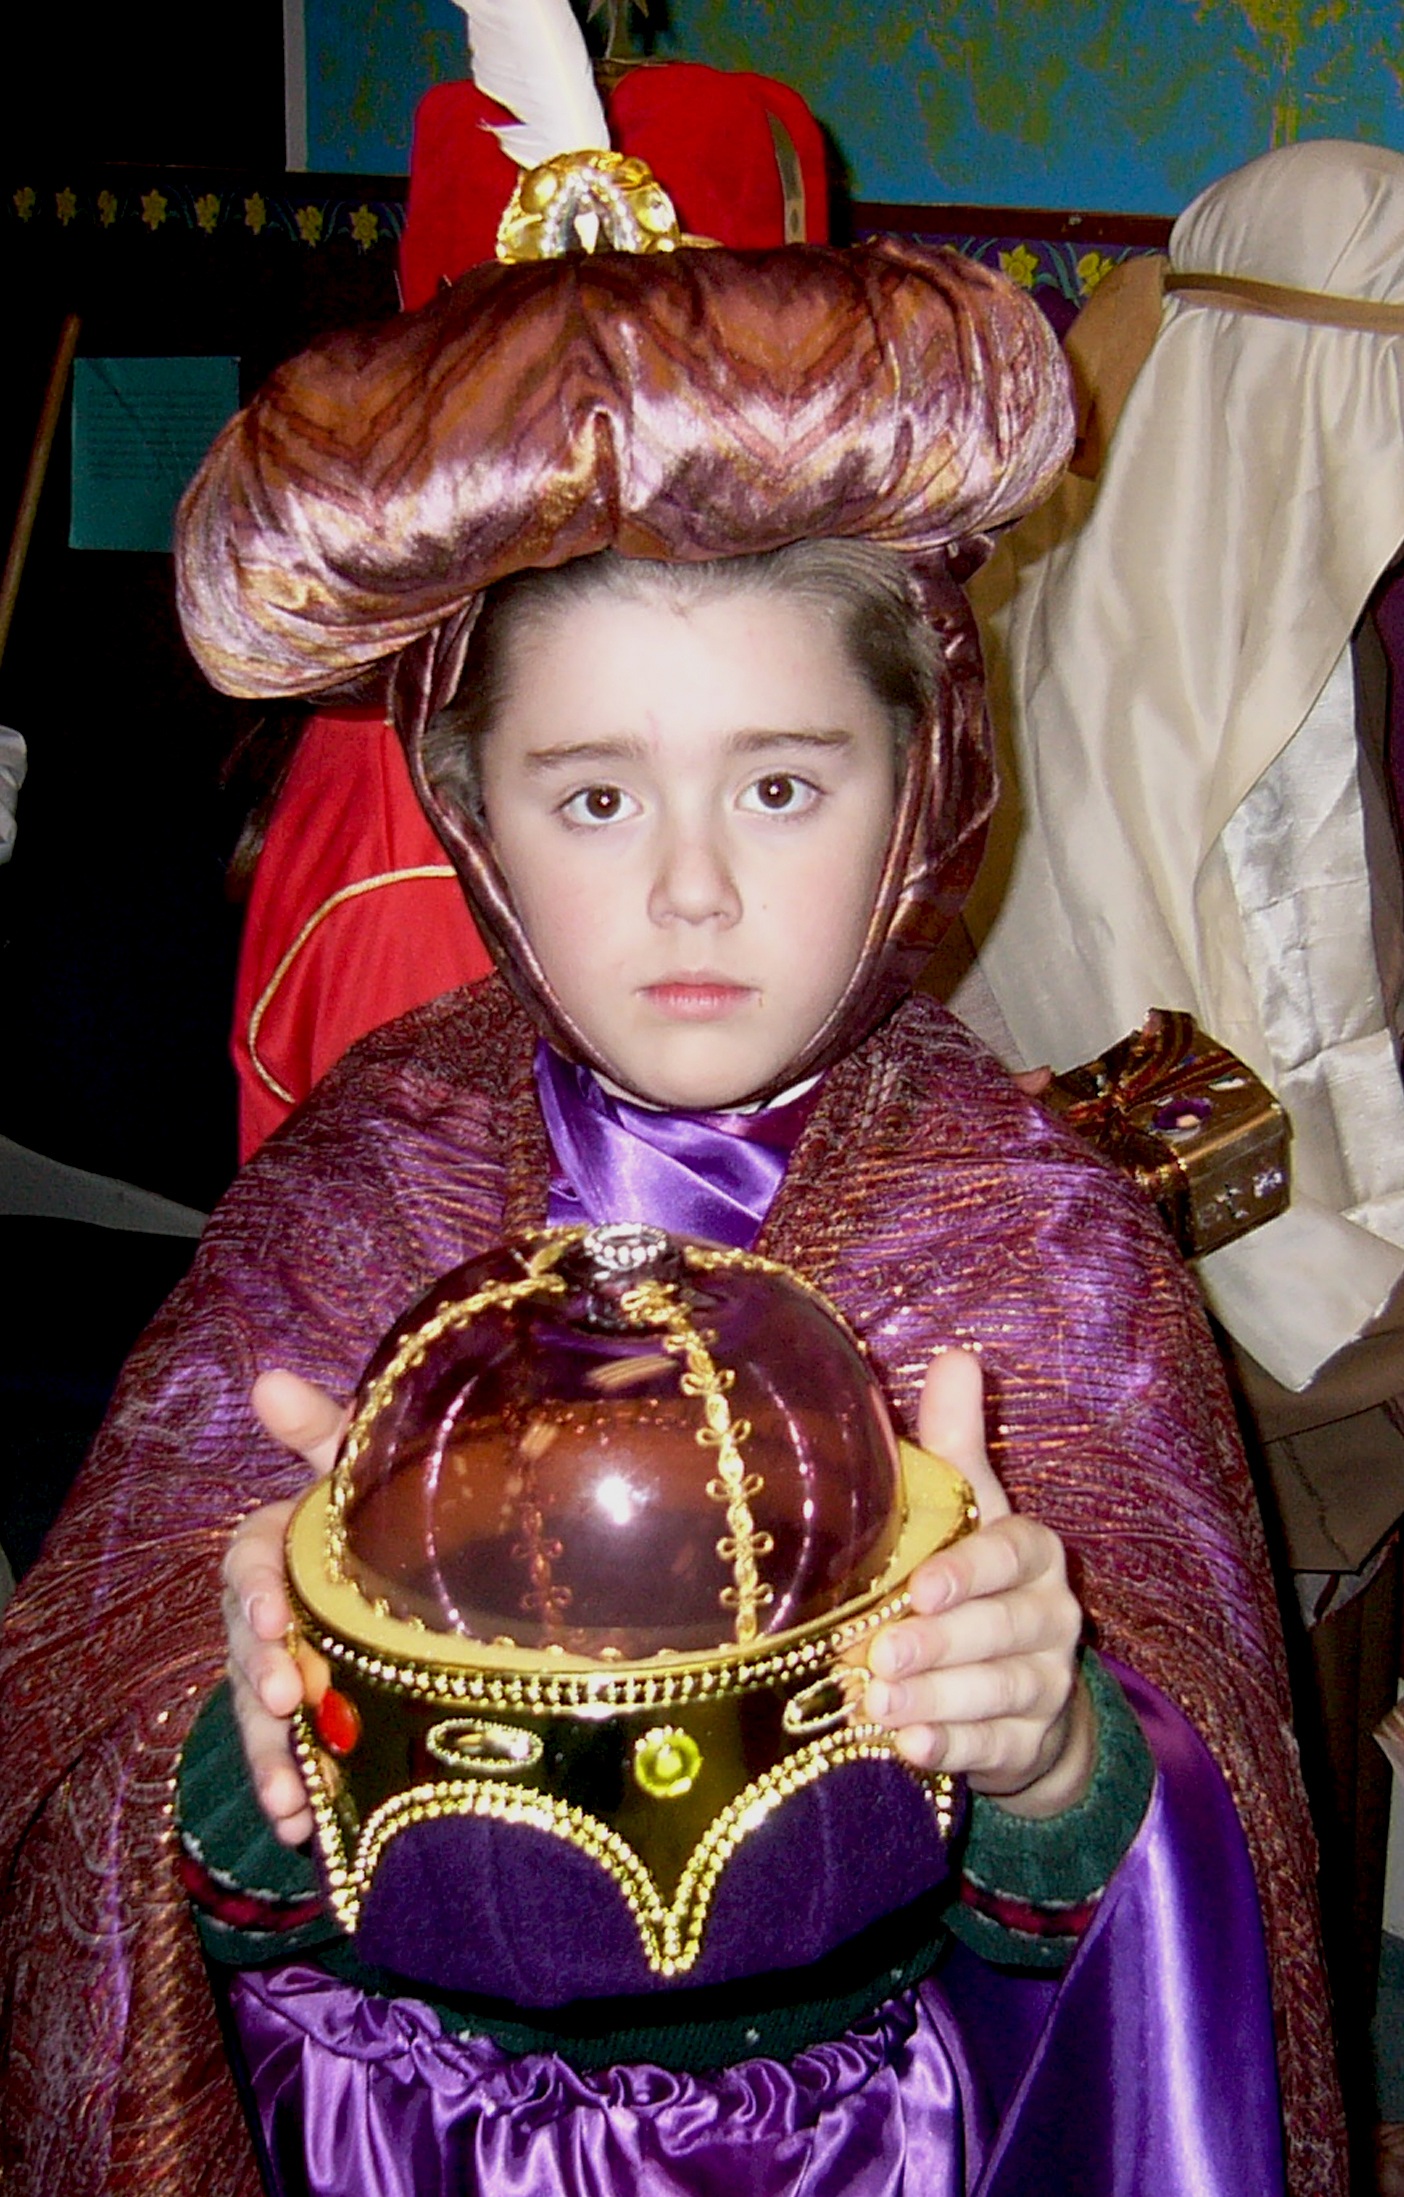
child, clothing, christian, toy, religious, nativity, holidays, costume, magi, christmas play